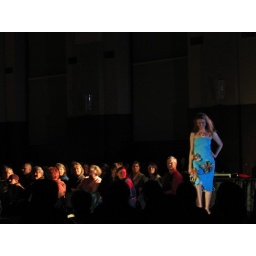
fashion show in MU- blue dress with colorful rings